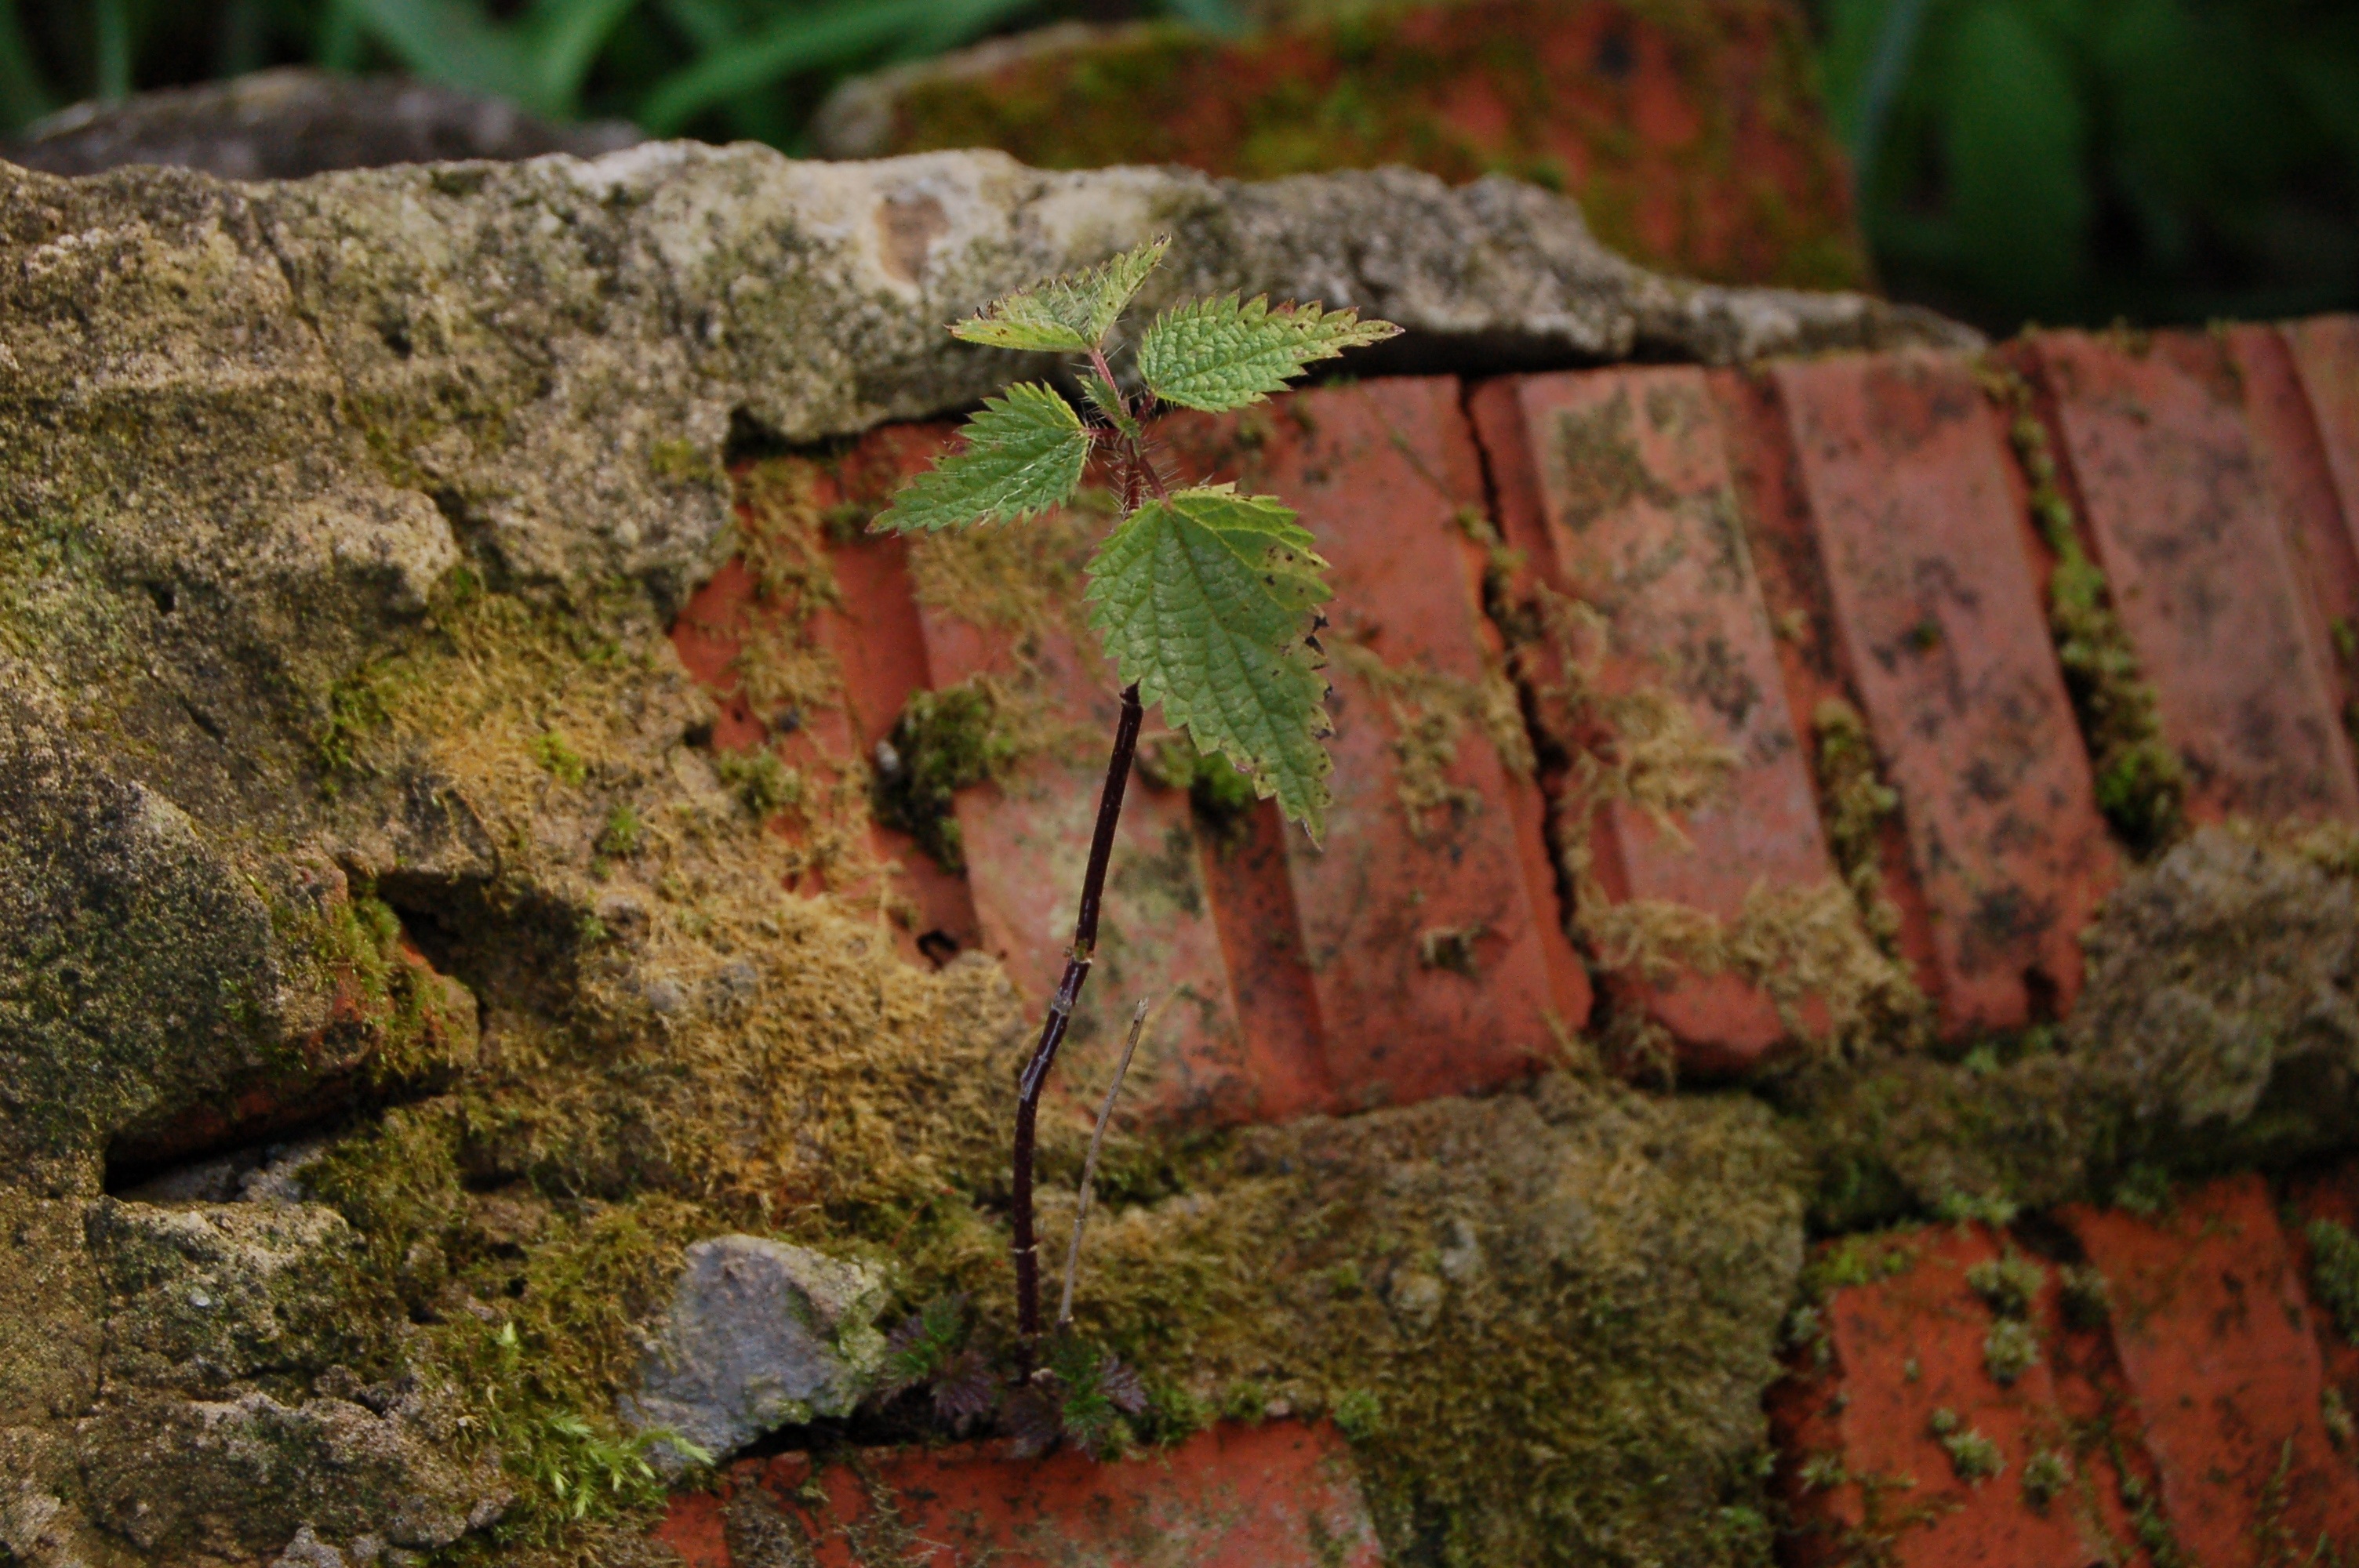
tree, nature, forest, rock, plant, leaf, flower, trunk, summer, moss, green, autumn, soil, brick, terrain, flora, material, leaves, nettle, flowering plant, stinging nettle, woody plant, land plant